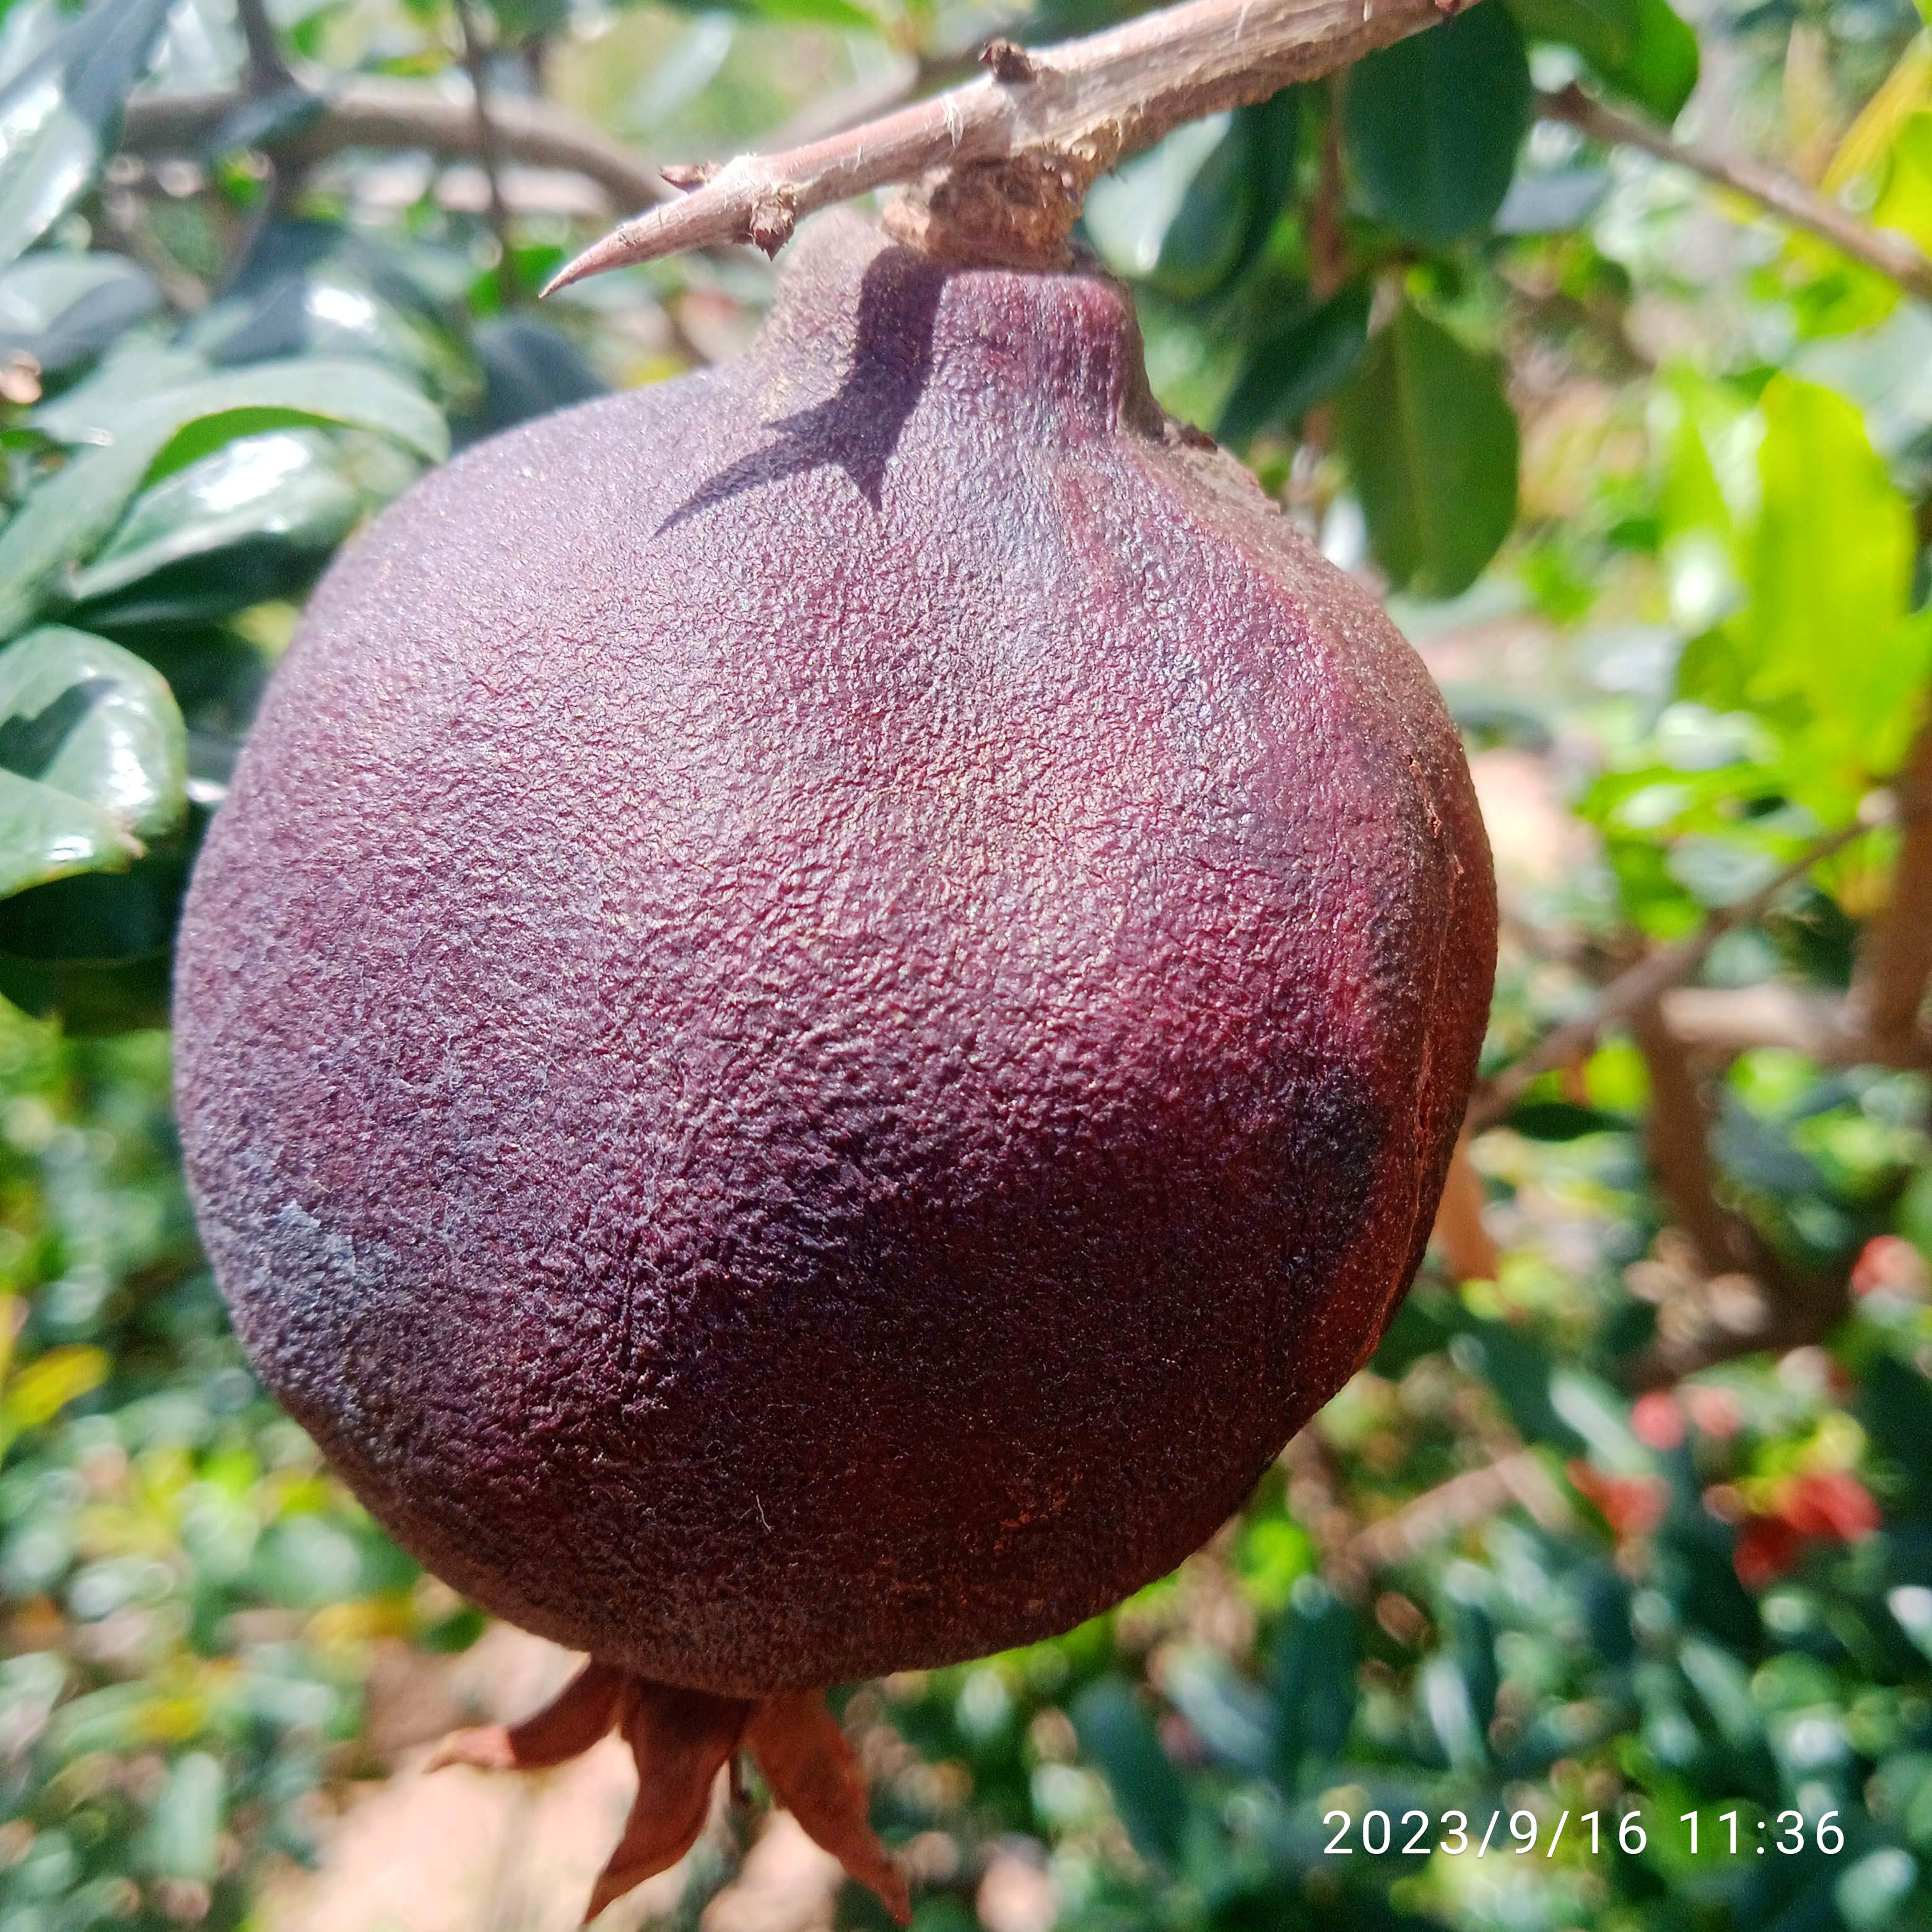
Label: Alternaria